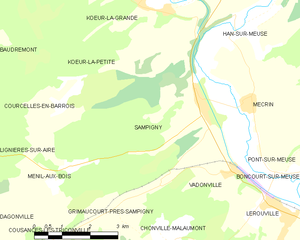
Sampigny est une commune française située dans le département de la Meuse, en région Grand Est.